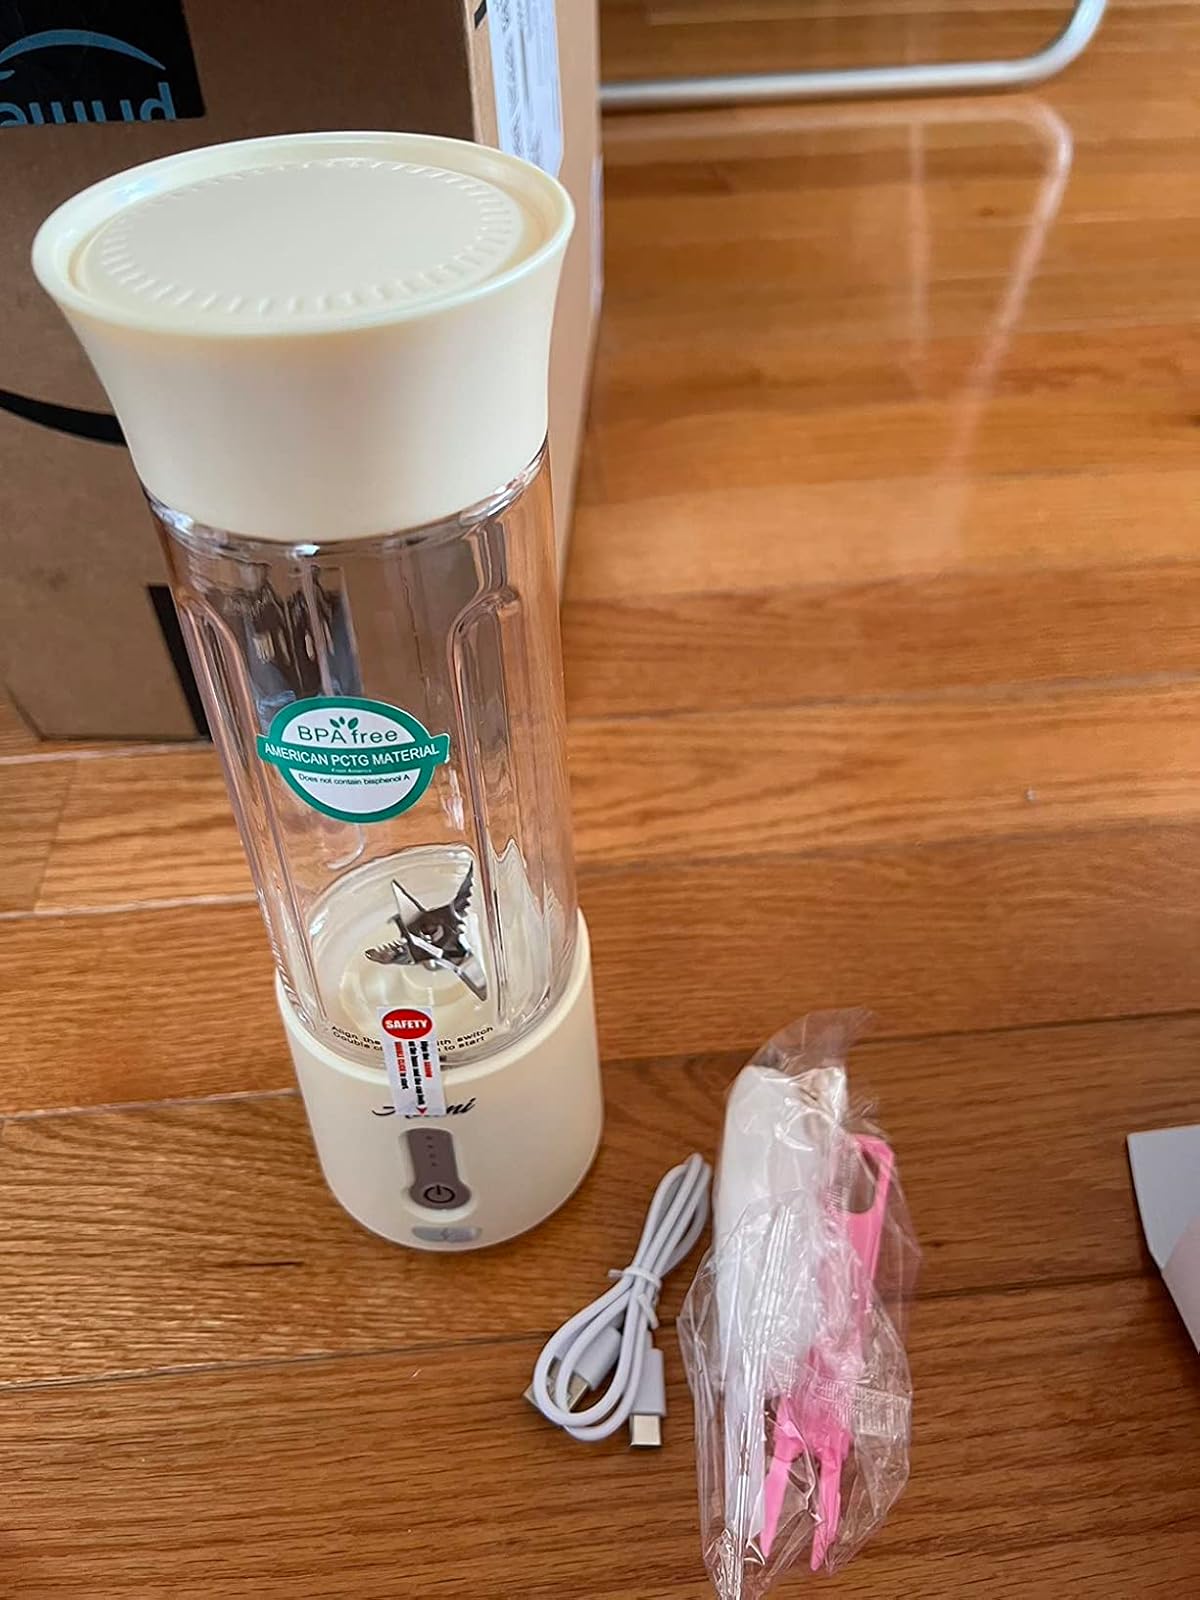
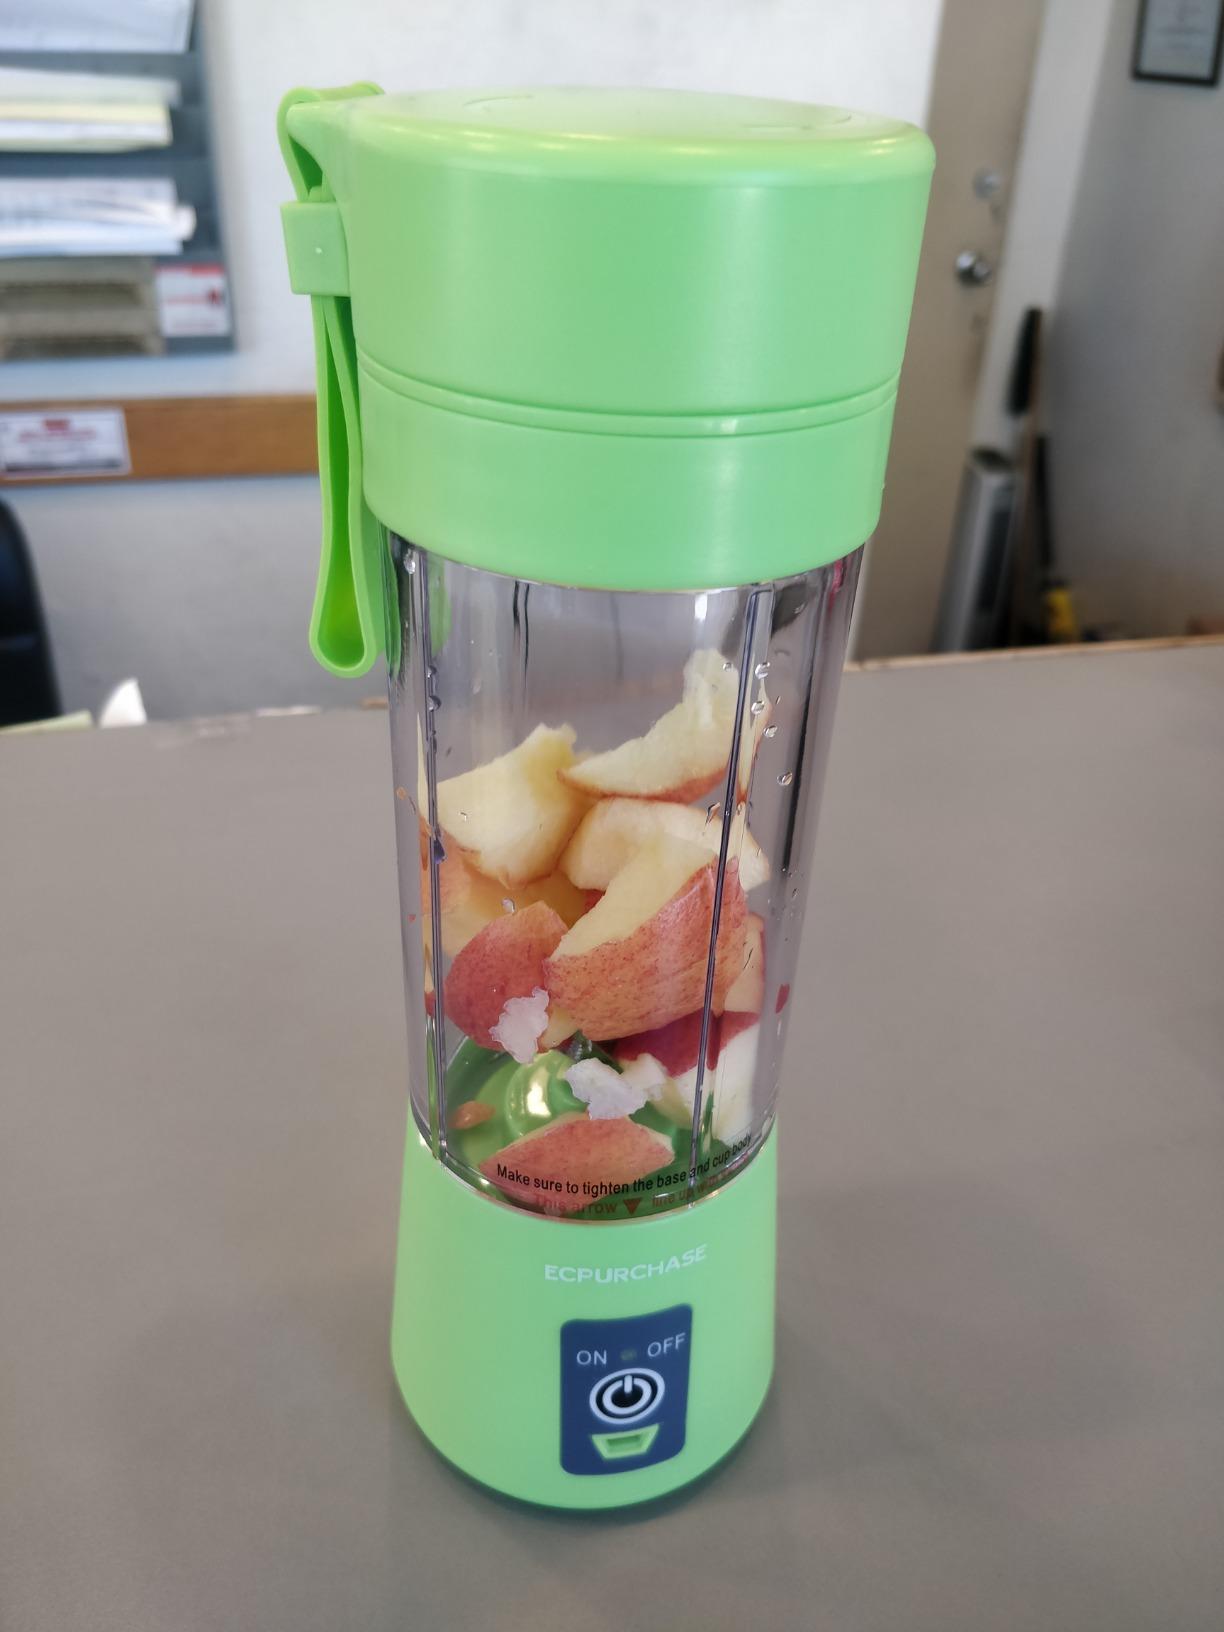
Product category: items_blender
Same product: no